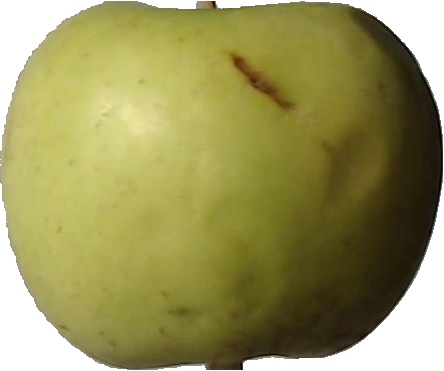
Label: apple_golden_3